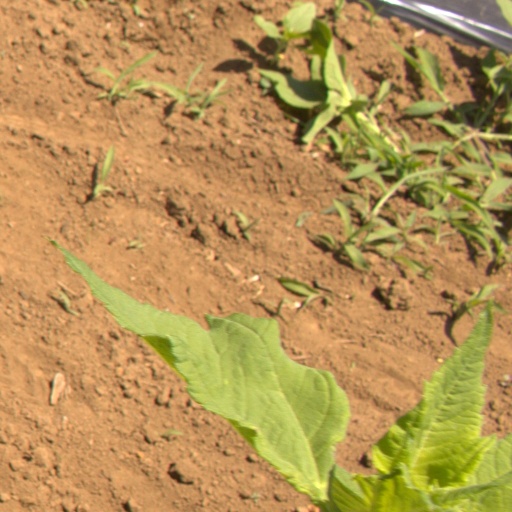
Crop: Jerusalem artichoke